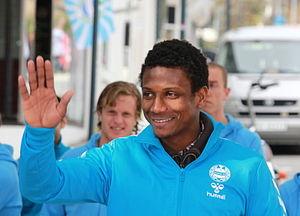
Tijan Jaiteh est un footballeur international gambien né le 31 décembre 1988, qui évolue au poste de milieu défensif au Al-Markhiya SC au Qatar.